Terrorism in Italy

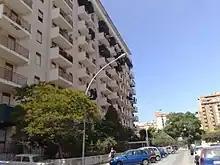
The buildings where Paolo Borsellino's mother lived. The bomb exploded while he was walking to the entrance gate

The Italian mafia's association Cosa Nostra tried to influence the political and judiciary events also by resorting to violence, through the usage of explosives in order to spread terror. On December 23, 1984, mafia boss Giuseppe Calò organized the Train 904 bombing, together with some members of Camorra and with members of Neo-fascist groups. This massacre caused the death of 17 people and injured 267, for the purpose of catching the eye of authorities and distracting them from the investigations of anti-mafia pools and from the declarations of the cooperating witnesses Tommaso Buscetta and Salvatore Contorno.